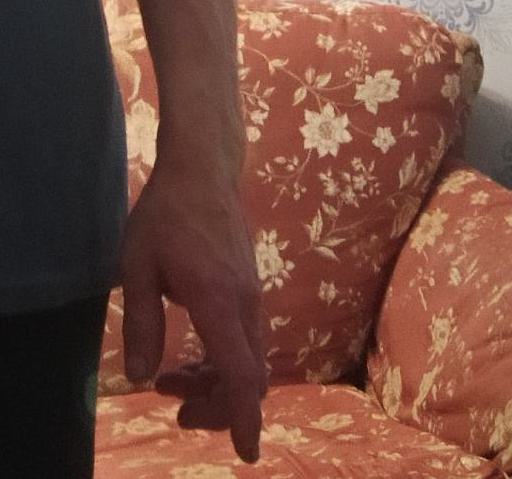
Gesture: no_gesture